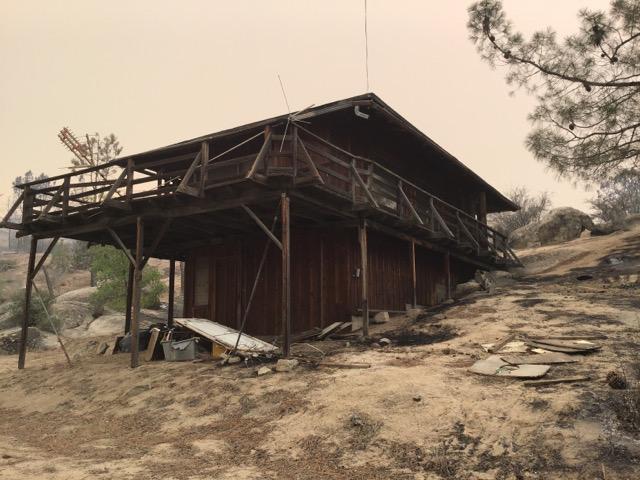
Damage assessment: no_damage